South African Class 12A 4-8-2

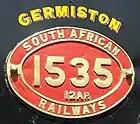

Altogether 44 Class 12A locomotives were eventually reboilered with Loubser boilers and reclassified to Class 12AR. During the reboilering, which included the installation of Watson cabs, the locomotives were also equipped with a longer smokebox which resulted in the distinctive appearance of the Class 12AR. Like the Watson Standard boilers, the Loubser boilers also had the distinctive rectangular regulator cover just to the rear of the chimney. In the case of the Classes 12A and 12AR locomotives, three even more obvious differences are the extended smokebox, the Watson cab and the absence of the Belpaire firebox hump between the cab and boiler on the reboilered locomotives.